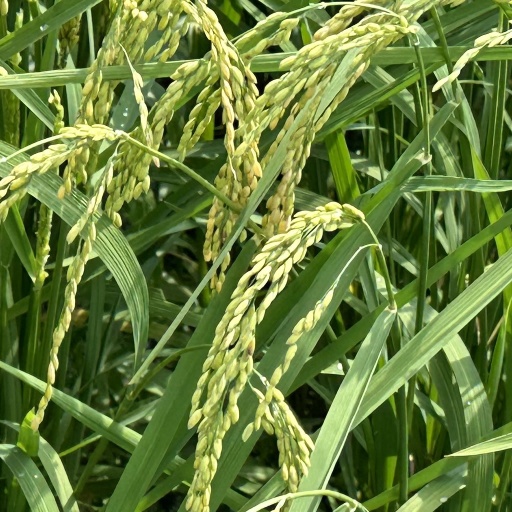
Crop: rice